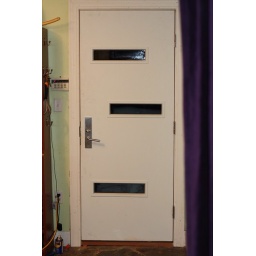
John ordered the window kit and installed the windows in the door himself. Pretty slick!